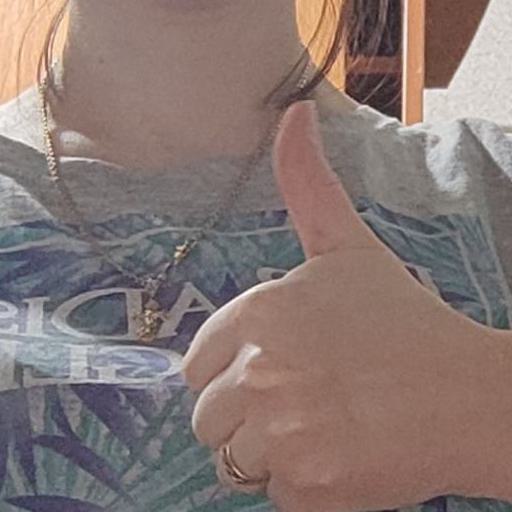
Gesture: like